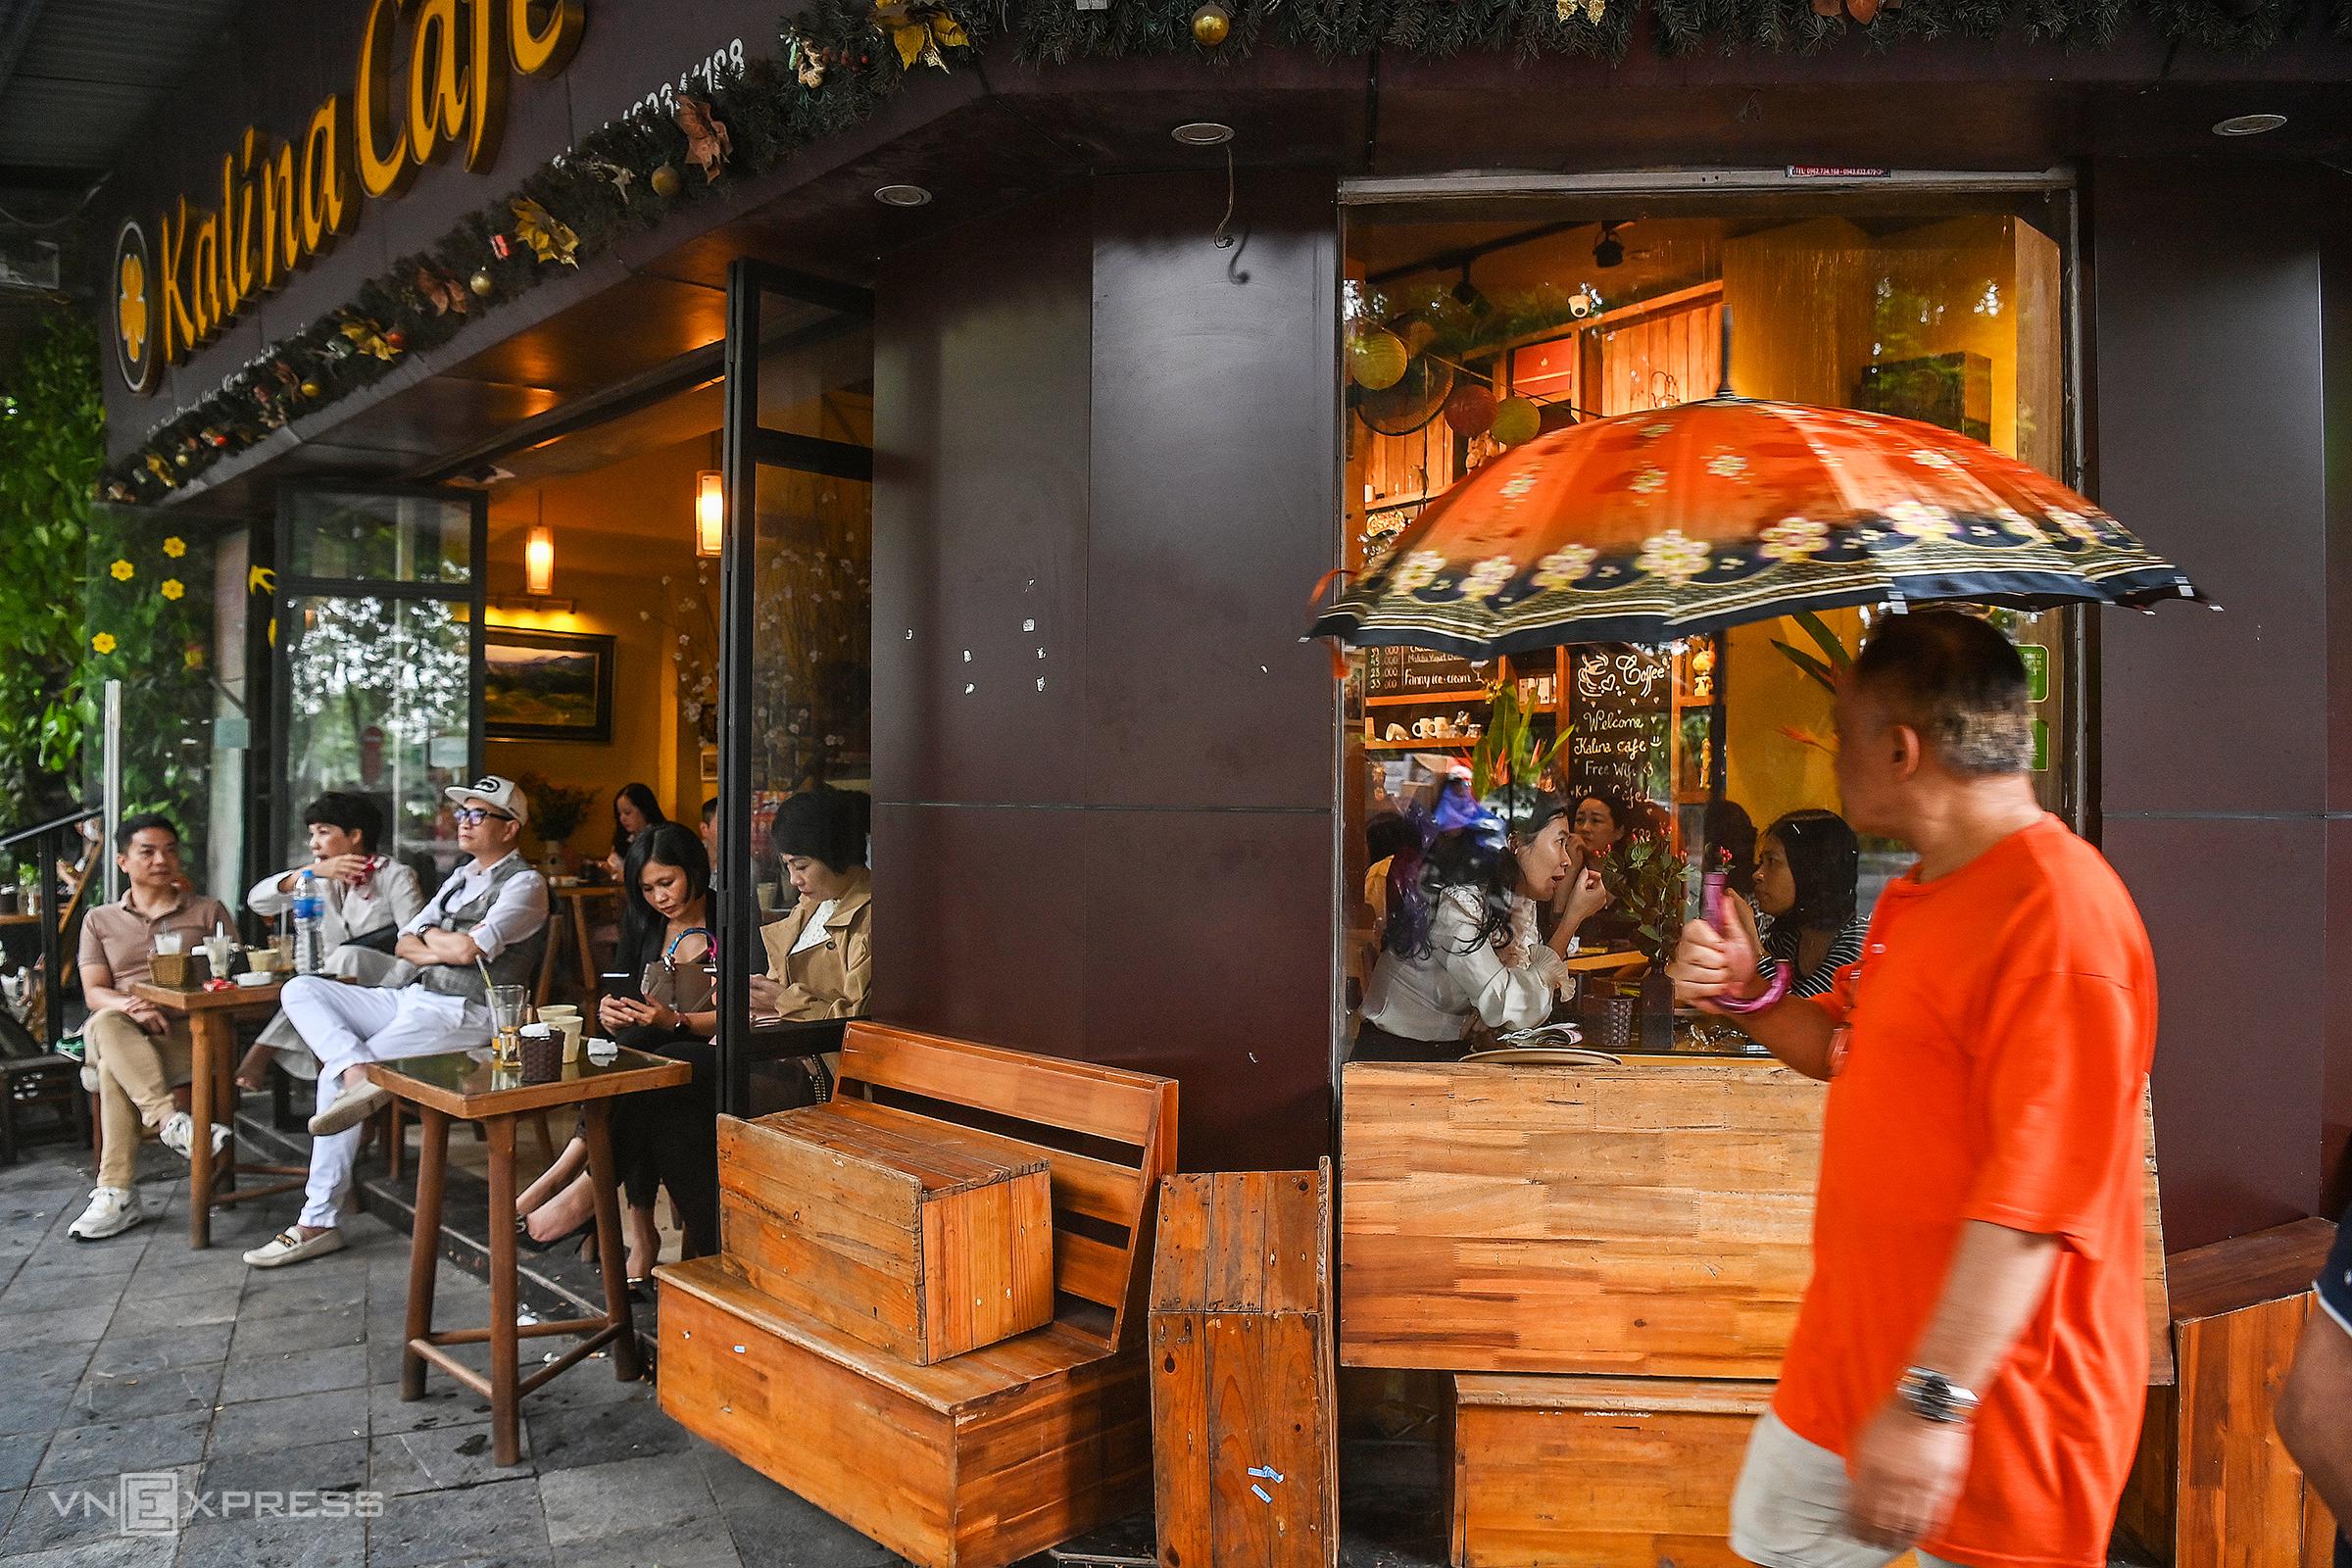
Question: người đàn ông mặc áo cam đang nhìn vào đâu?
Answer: đang nhìn vào quán cà phê